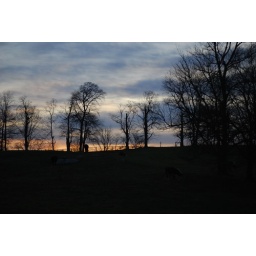
Sunset over cow pasture